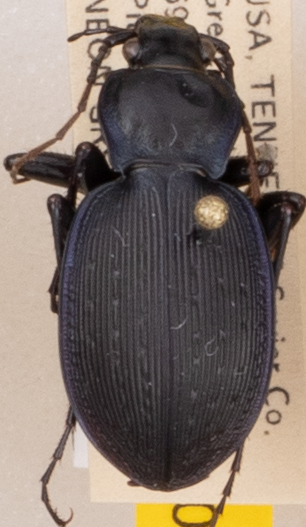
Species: Carabus goryi
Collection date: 2021-07-20
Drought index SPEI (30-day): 0.382
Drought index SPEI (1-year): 1.25
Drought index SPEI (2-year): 1.962